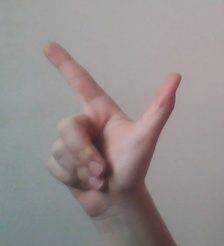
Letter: laam